Wide Area Augmentation System

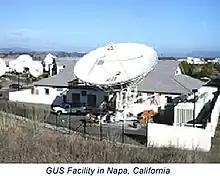
WAAS ground uplink station (GUS) in Napa, California

WAAS addresses all of the "navigation problem", providing highly accurate positioning that is extremely easy to use, for the cost of a single receiver installed on the aircraft. Ground- and space-based infrastructure is relatively limited, and no on-airport system is needed. WAAS allows a precision approach to be published for any airport, for the cost of developing the procedures and publishing the new approach plates. This means that almost any airport can have a precision approach and the cost of implementation is drastically reduced.